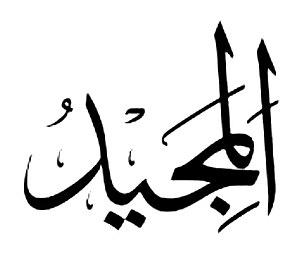
Al-Mâjid / Le Plein De Gloire est beau nom d'Allah, est un exalte nom d'Allah.